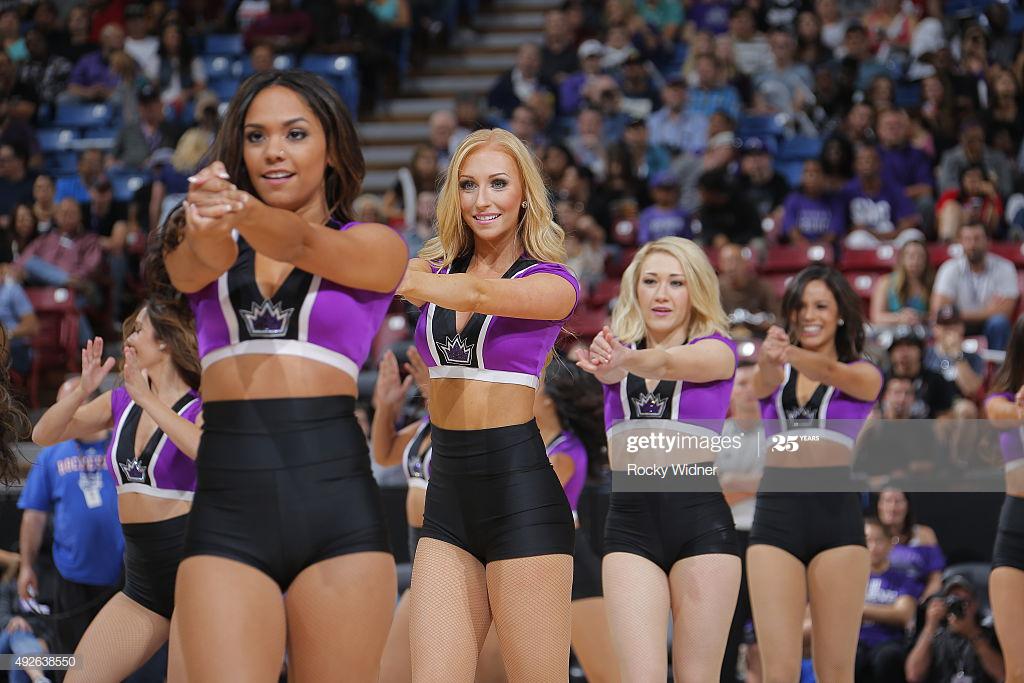
the dance team performs during the game against sports team .
Relation: Visible, Action, Meta